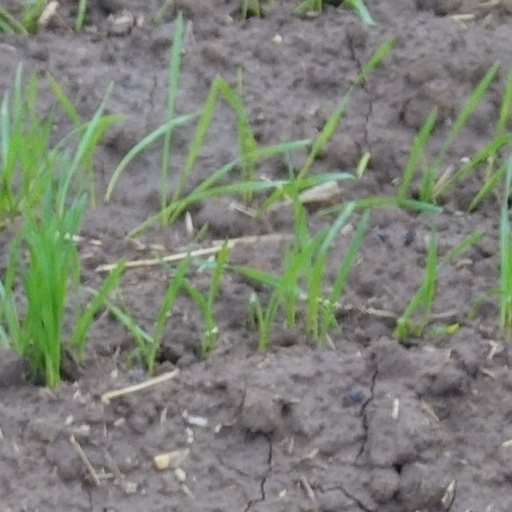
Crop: wheat